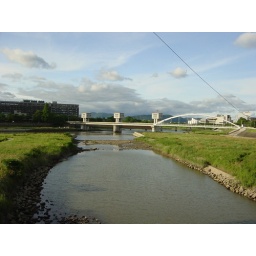
interesting bridge over asahi river